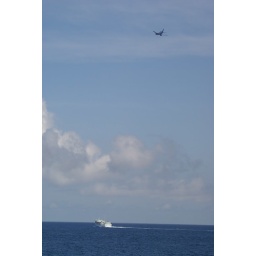
A plane takes off from Naha Airport in Okinawa while a passenger boat ferries people to the outer island